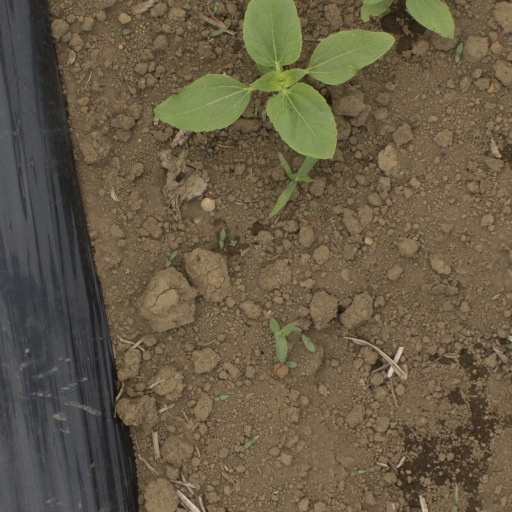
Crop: Jerusalem artichoke